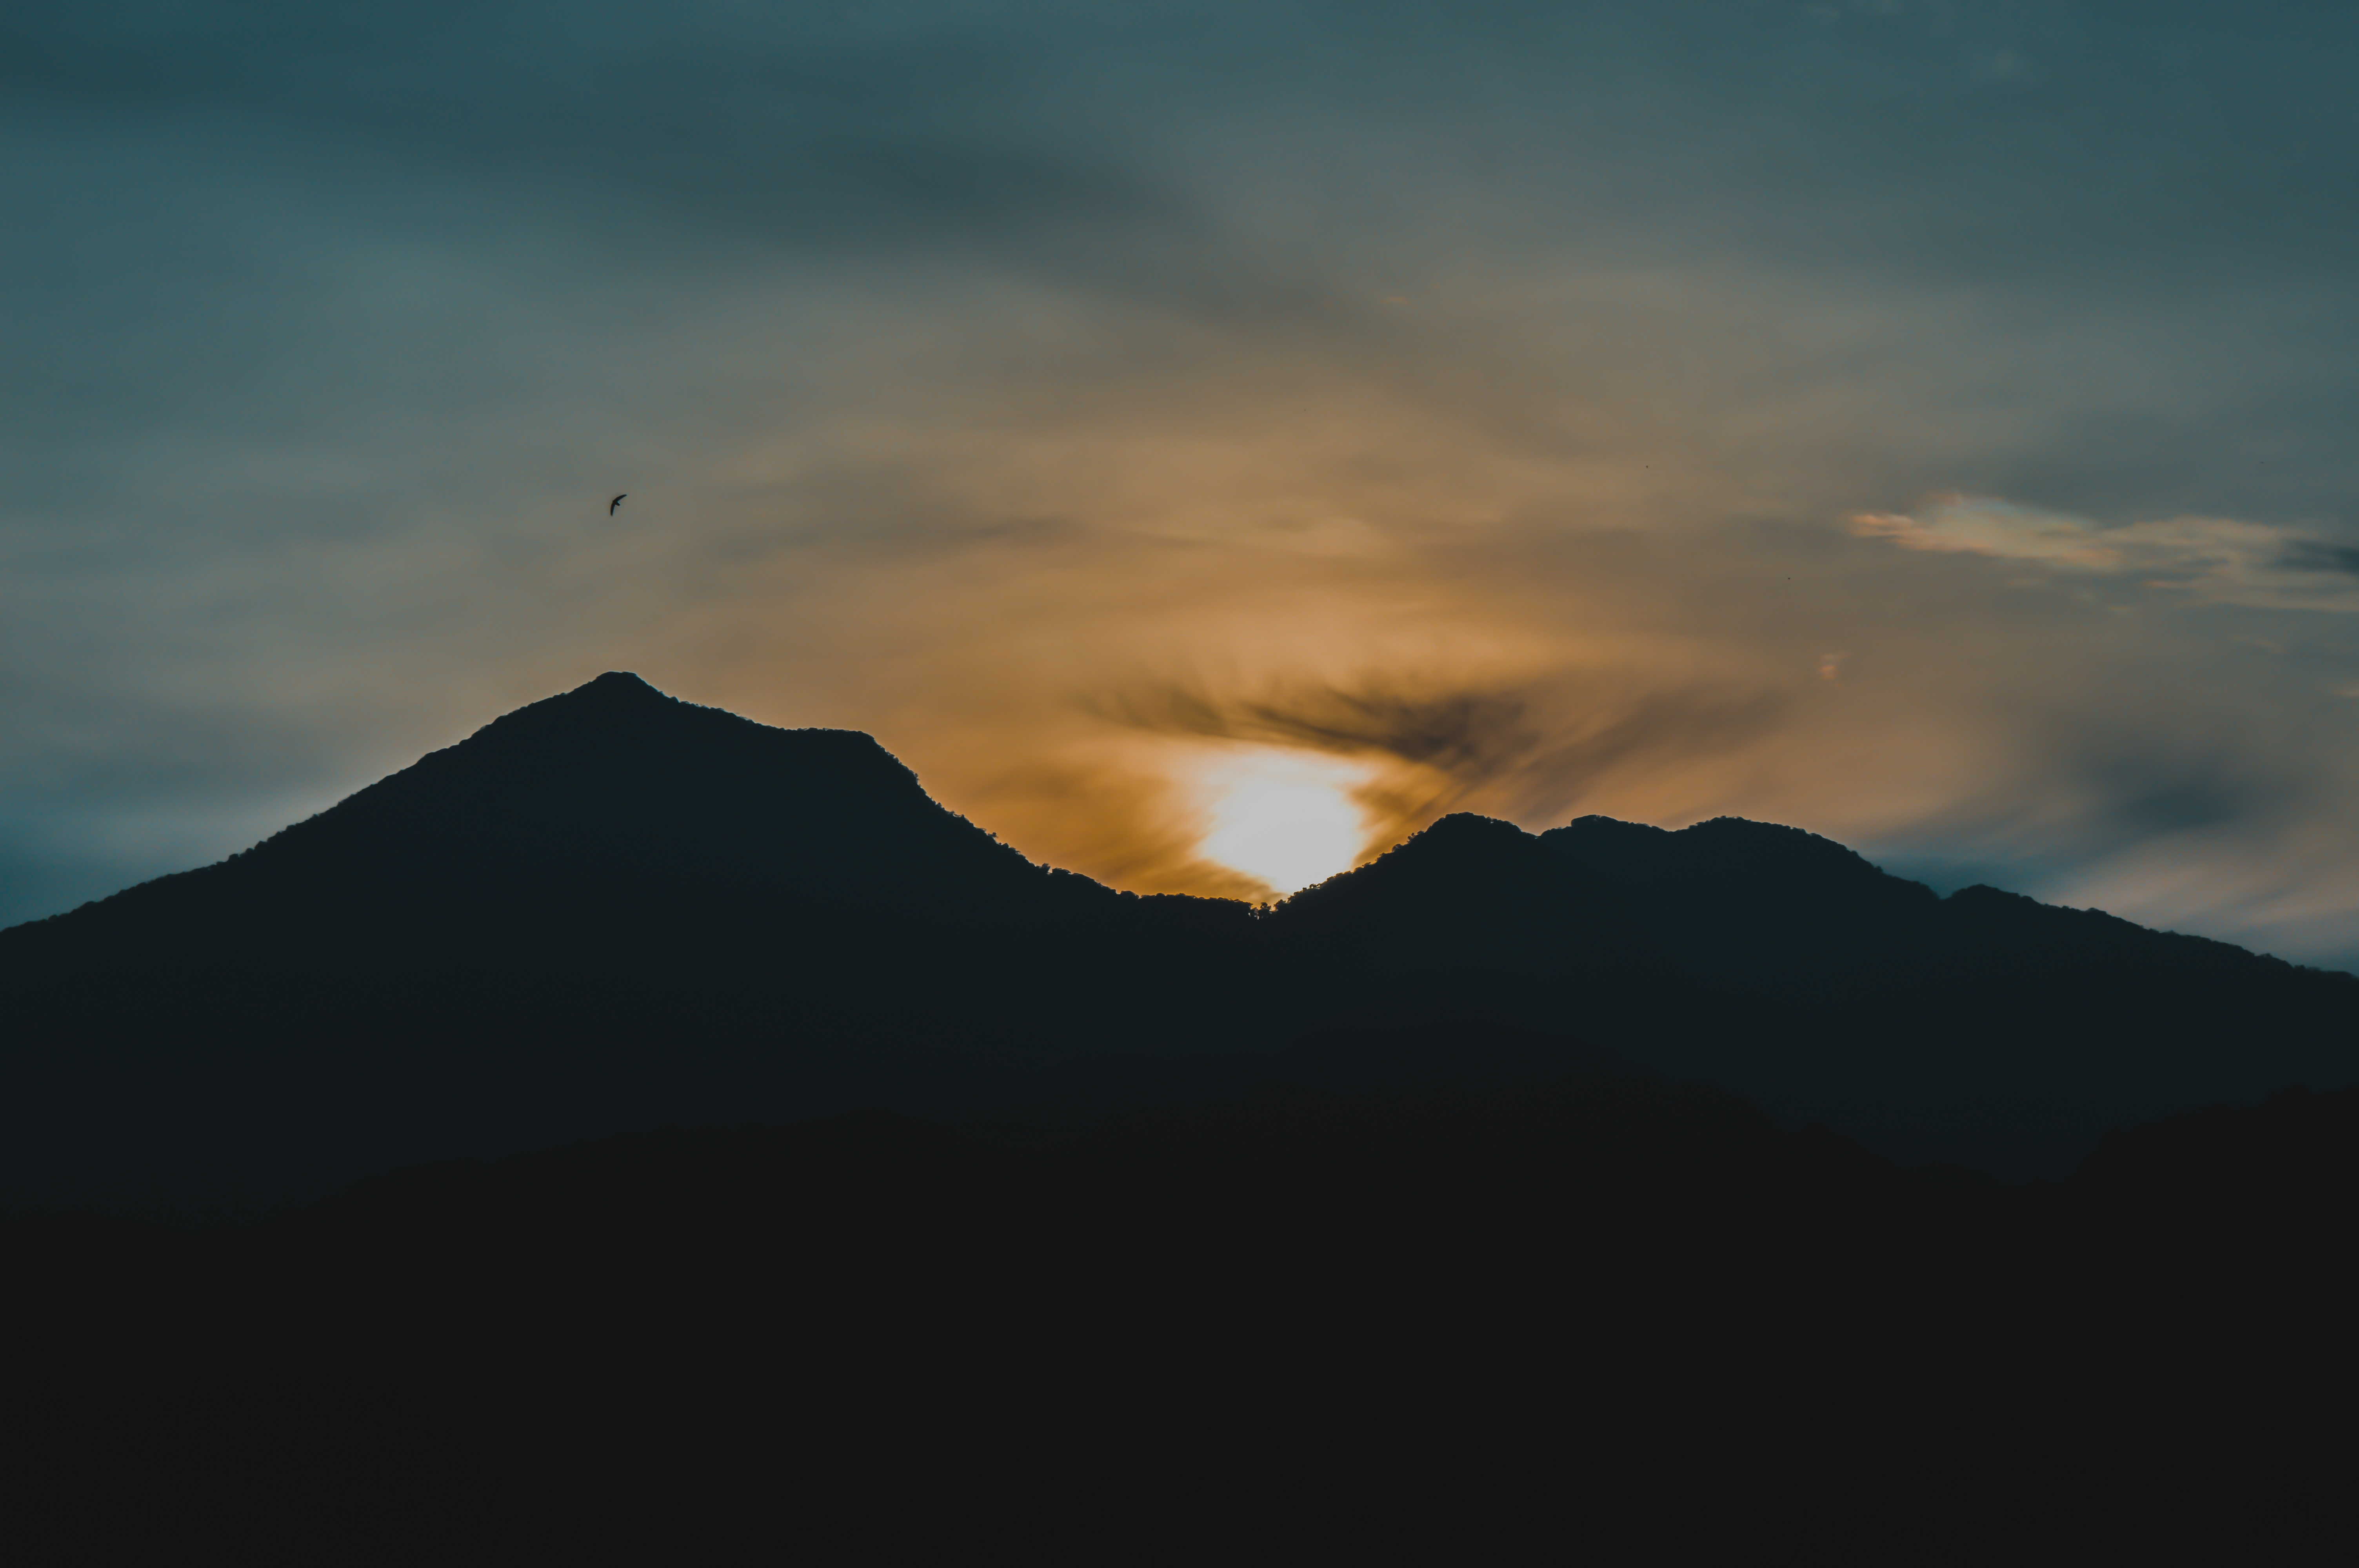
horizon, mountain, cloud, sky, sunrise, sunset, sunlight, morning, hill, dawn, atmosphere, mountain range, dusk, evening, ridge, afterglow, landform, atmospheric phenomenon, mountainous landforms